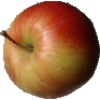
Label: Apple Red 2